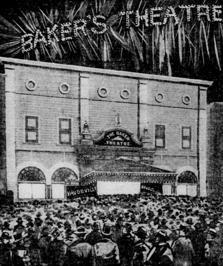
Building: Playhouse Theatre (Portland, Oregon)
Country: United States of America
Year built: 1910
Former theater in Portland, Oregon, U.S. Playhouse Theatre Baker Theatre depicted in The Oregonian in 1902 Former names Baker Theatre Dufwin Alcazar Music Box El Capitan Location Portland, Oregon , United States Coordinates 45°31′13.26″N 122°40′59.55″W / 45.5203500°N 122.6832083°W / 45.5203500; -122.6832083 Capacity 1,200 (Baker Theatre) Construction Opened September 17, 1910 ( 1910-09-17 ) Closed June 1950 (theatre) October 1953 (building) Demolished 1954 Playhouse Theatre , formerly known as Baker Theatre (also incorrectly Baker's Theatre ), Dufwin , Alcazar , Music Box , and El Capitan , was a theatre in Portland, Oregon , in the United States. History The venue opened as Baker Theatre, the city's second "palace", at the intersection of Southwest Morrison Street and 11th Avenue on September 17, 1910. Previously, the building served as a livery stable , and was built to house the Baker Players (operated by George Luis Baker ). However, poor acoustics forced the venue to close shortly after opening and undergo a two-month-long redesign. The theatre's original seating capacity was 1,200 people. Subsequent names for the venue included: Dufwin, Alcazar, Music Box, and El Capitan. Its name was changed to Playhouse Theatre in 1932; from then on, the venue mostly showed films. Playhouse closed in June 1950, and the building was used for church services and occasional stage events until finally closing in October 1953. The building was demolished in 1954. References